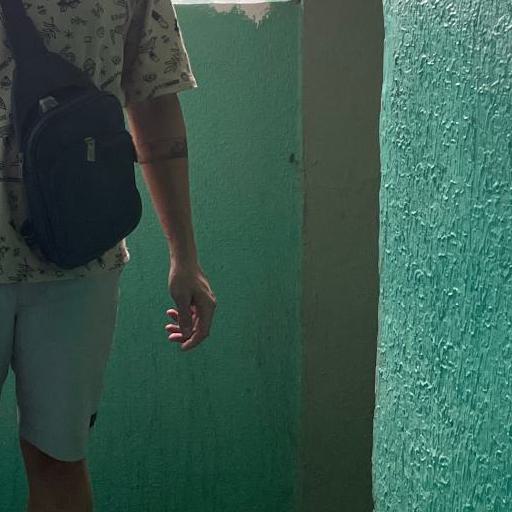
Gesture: no_gesture